Sinister (film)

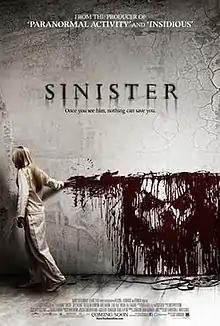
Theatrical release poster

Sinister is a 2012 supernatural horror film directed by Scott Derrickson, and written by C. Robert Cargill and Derrickson. It stars Ethan Hawke as a struggling true-crime writer whose discovery of snuff films depicting gruesome murders and strange supernatural elements in his new house puts his family in danger. Juliet Rylance, Fred Thompson, James Ransone, Clare Foley, Michael Hall D'Addario, and Vincent D'Onofrio appear in supporting roles.